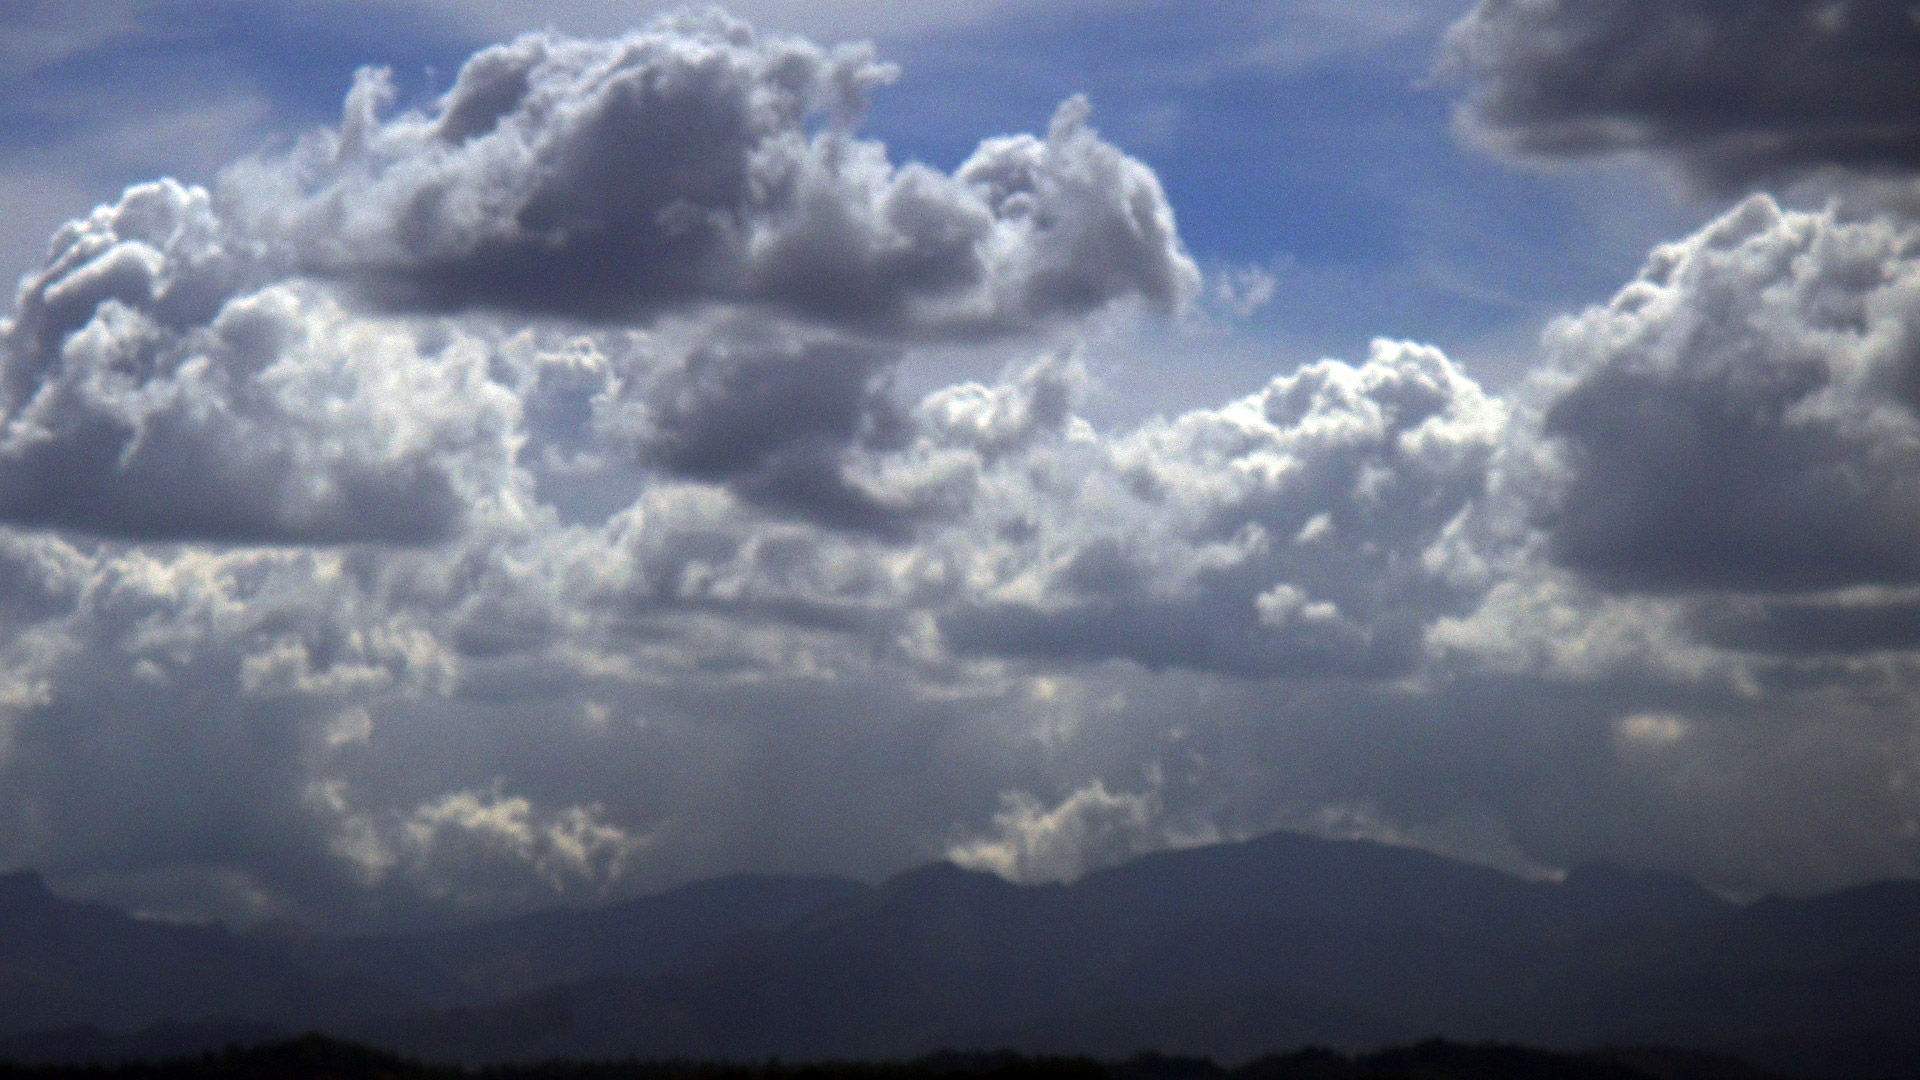
Weather: cloudy or overcast